U.S. Route 20A (Ohio)

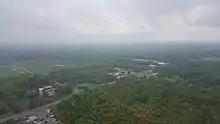
An aerial view of US 20A, SR 2, and SR 295

The route runs parallel to the Ohio Turnpike (Interstate 80/Interstate 90 [I-80/I-90]) for much of its length, and intersects the turnpike at exit 13 northeast of Montpelier in Holiday City. US 20 and US 20A are never more than apart for the entire stretch through the Ohio farm country, as the mainline of US 20 takes the more northerly route.